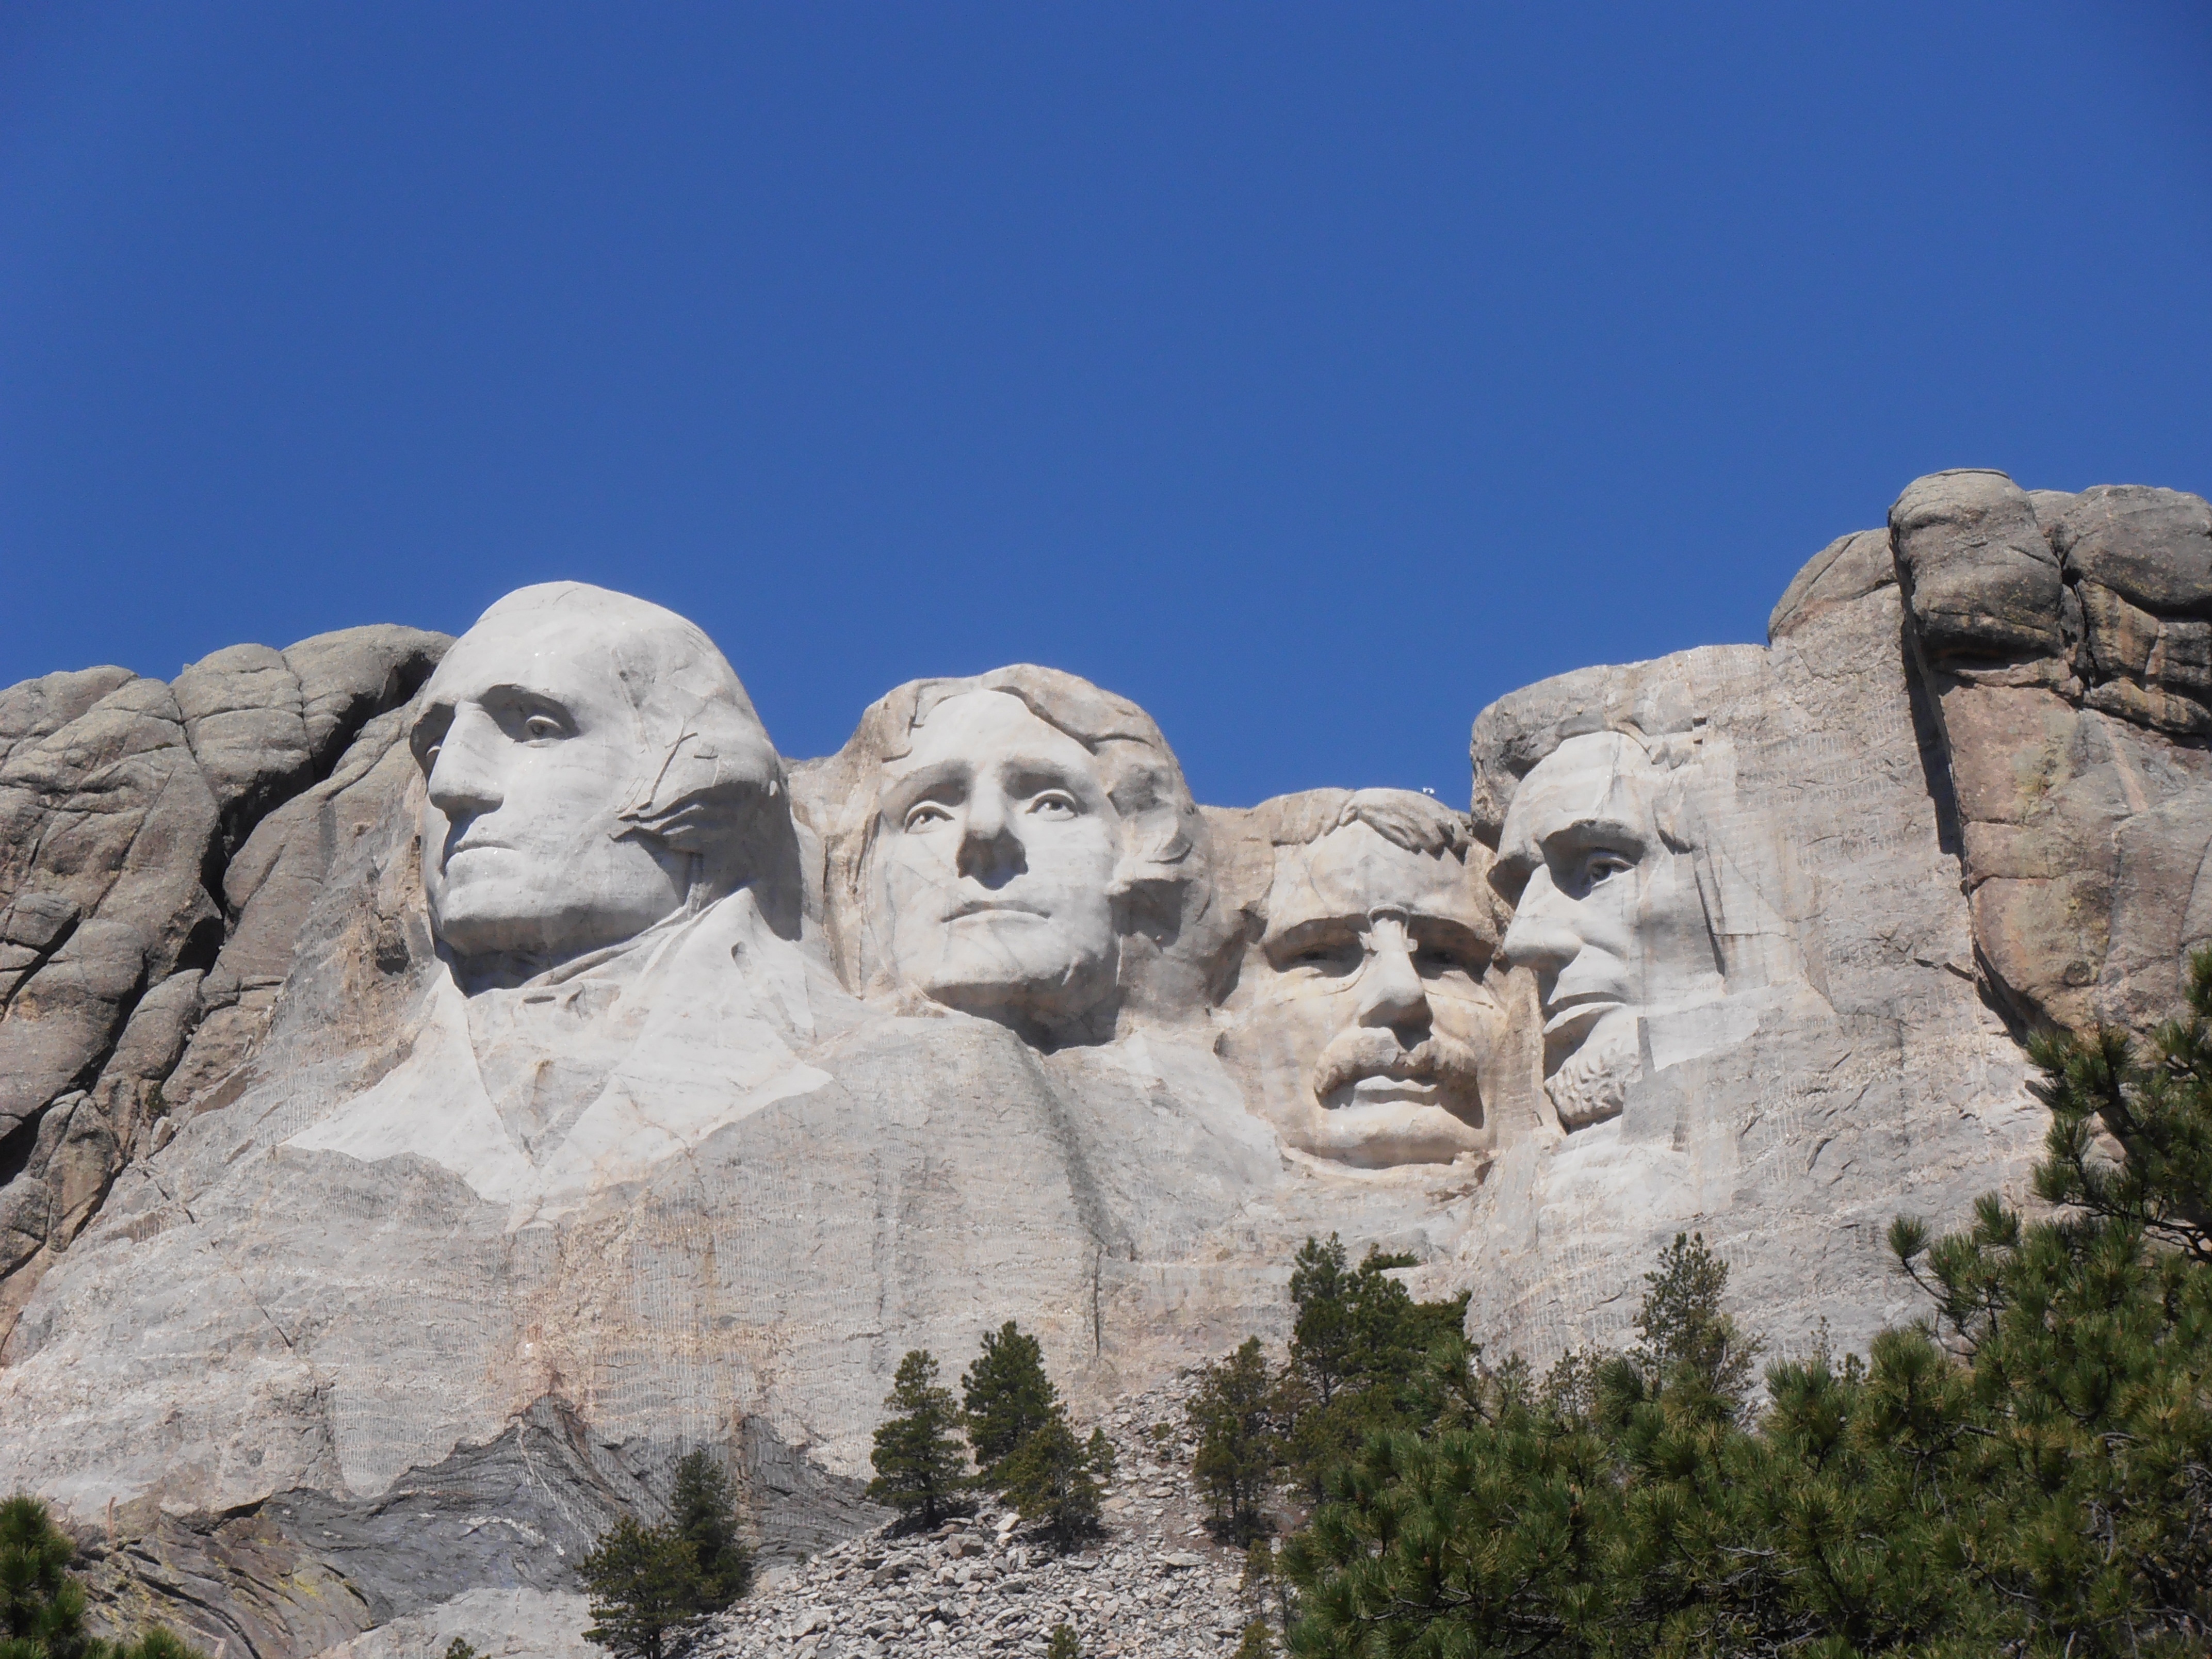
rock, mountain, valley, mountain range, monument, formation, landmark, terrain, sculpture, geology, badlands, monolith, south dakota, landform, presidents, ancient history, mountainous landforms